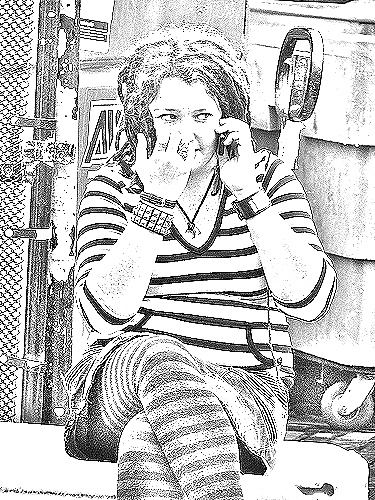
Portrait style: Sketch Portrait